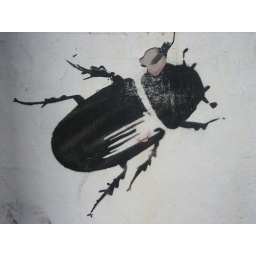
Spray painted on house wall in Antwerpen, Belgium, March 2007